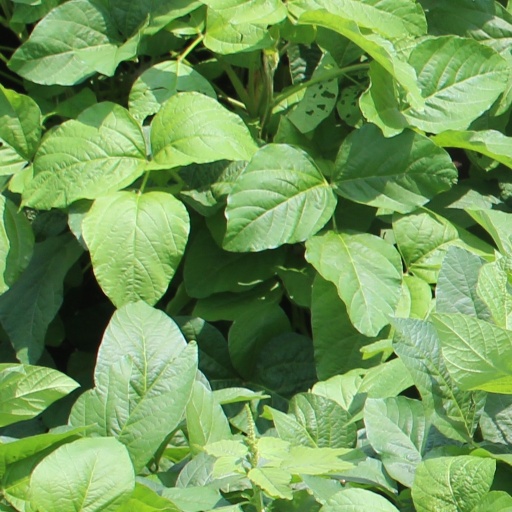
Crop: soybean